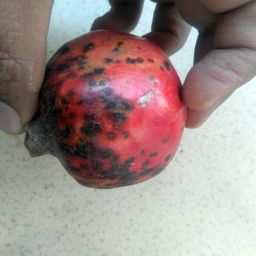
Fruit: Pomegranate
Quality: Bad